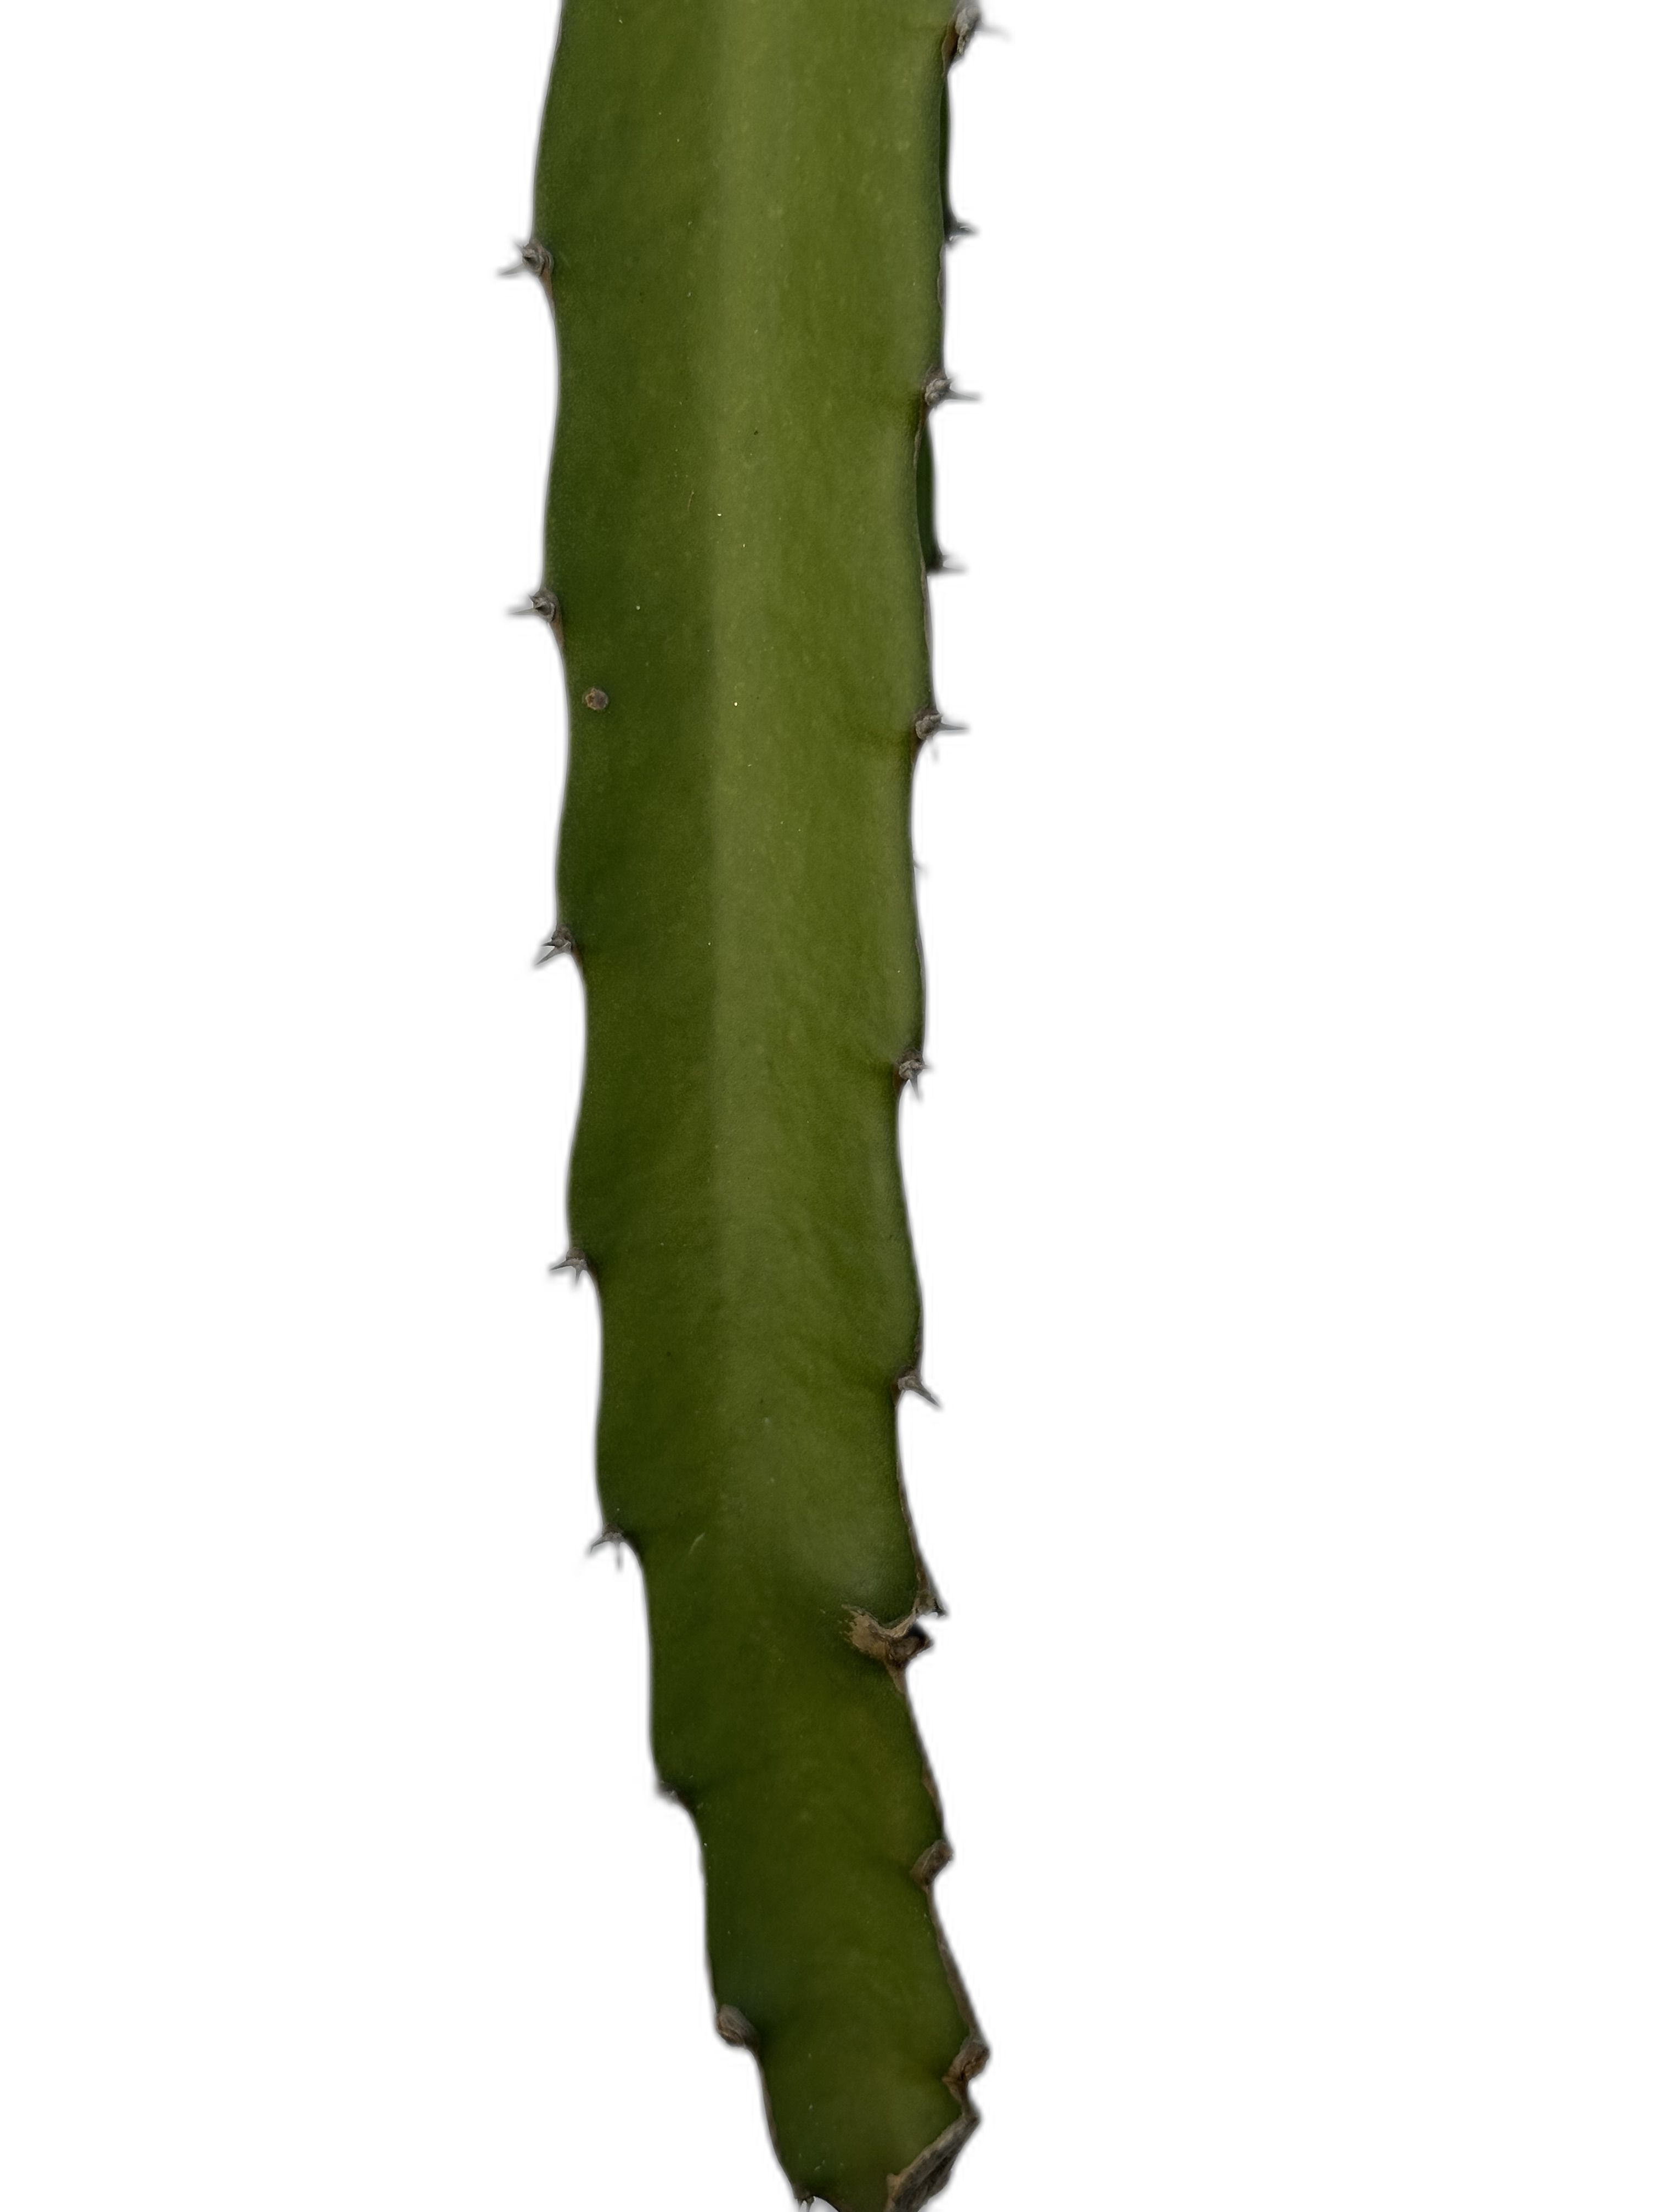
Label: Good leaf